Fresno State Library

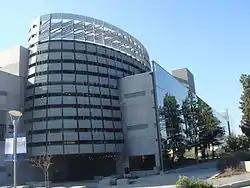
Main entrance to the Fresno State Library

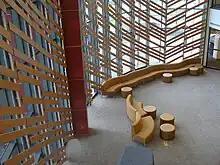
Leon S. Peters Ellipse Gallery

The Fresno State Library is the name of an academic library in Fresno, California. It serves as the main resource for recorded knowledge and information supporting the teaching, research, and service functions of the California State University, Fresno.